List of protected cruisers of France

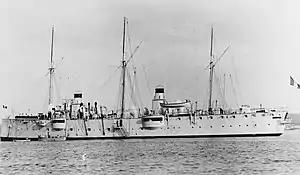
A light gray ship with two widely spaced funnels and three masts lies at anchor with small boats alongside.

The "D'Estrées" class was ordered to supplement the vessels available for service in the colonies. Two ships were initially authorized in 1896 and a third followed in 1897, though that vessel was ultimately not built. They were significantly smaller than earlier colonial cruisers and they carried a much lighter armament. The "D'Estrées" class proved to be the final protected cruiser design built for overseas service, as the French Navy transitioned to more powerful armored cruisers for that role in the late 1890s.